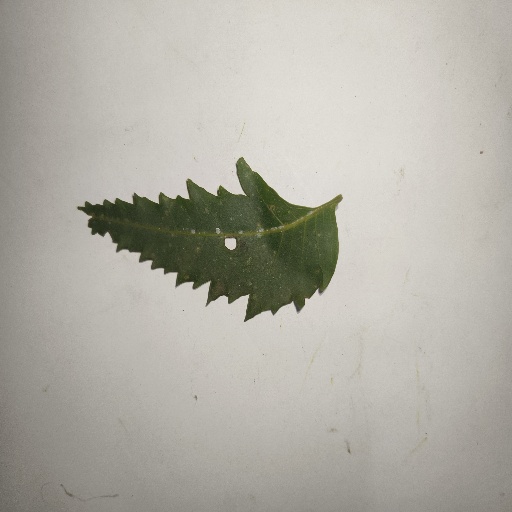
Species: Neem
Leaf condition: Shot Hole Leaf